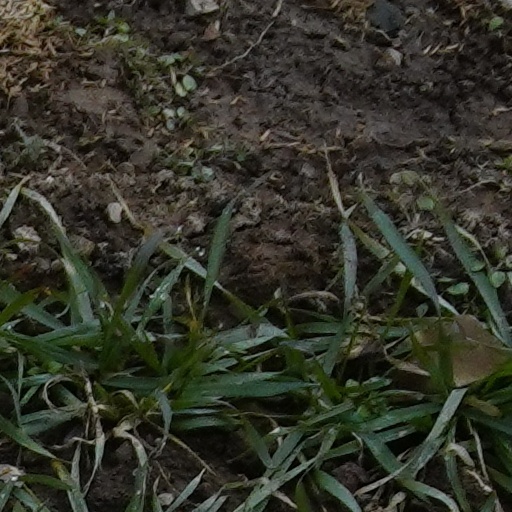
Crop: wheat